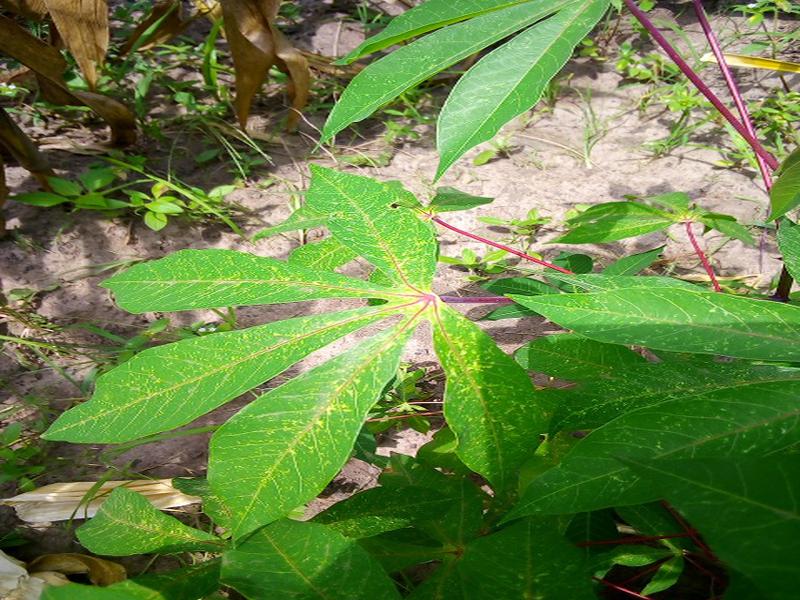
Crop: cassava
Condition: green_mottle